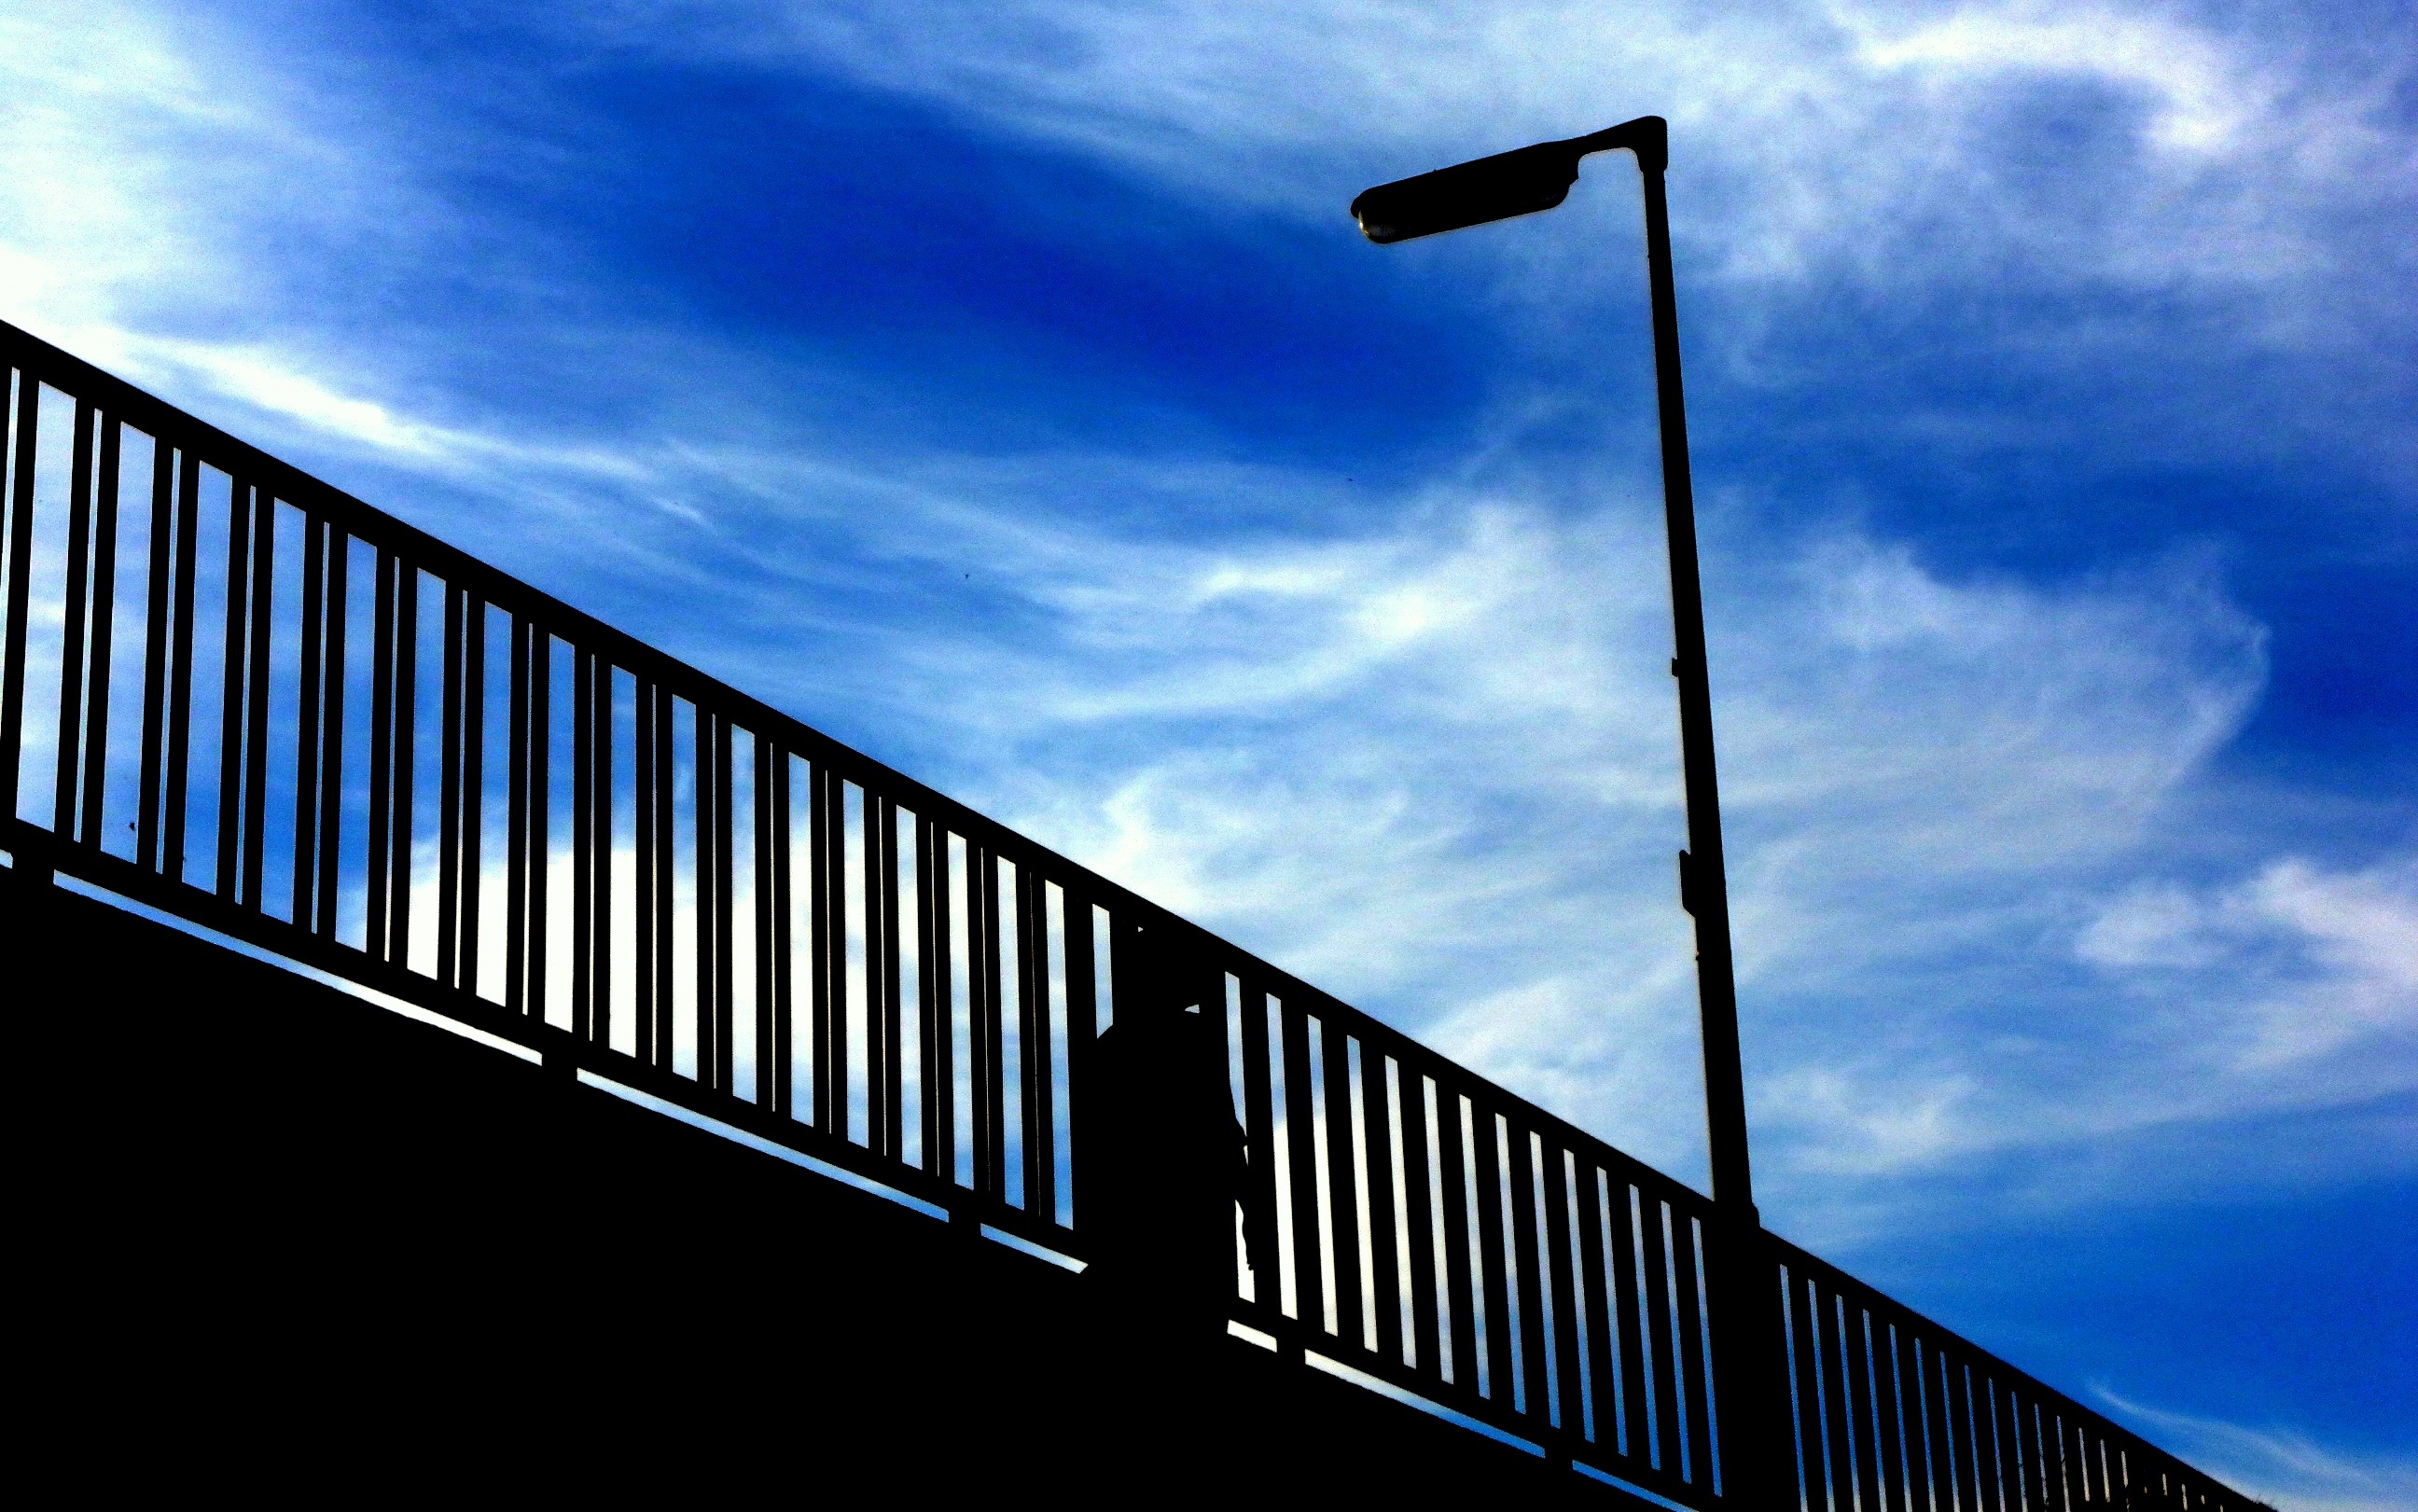
architecture, sky, bridge, dark, line, contrast, blue, street light, lighting, street lamp, energy, symmetry